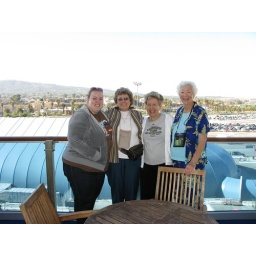
Joy and The Moms on the balcony of our ship before leaving port in Los Angeles